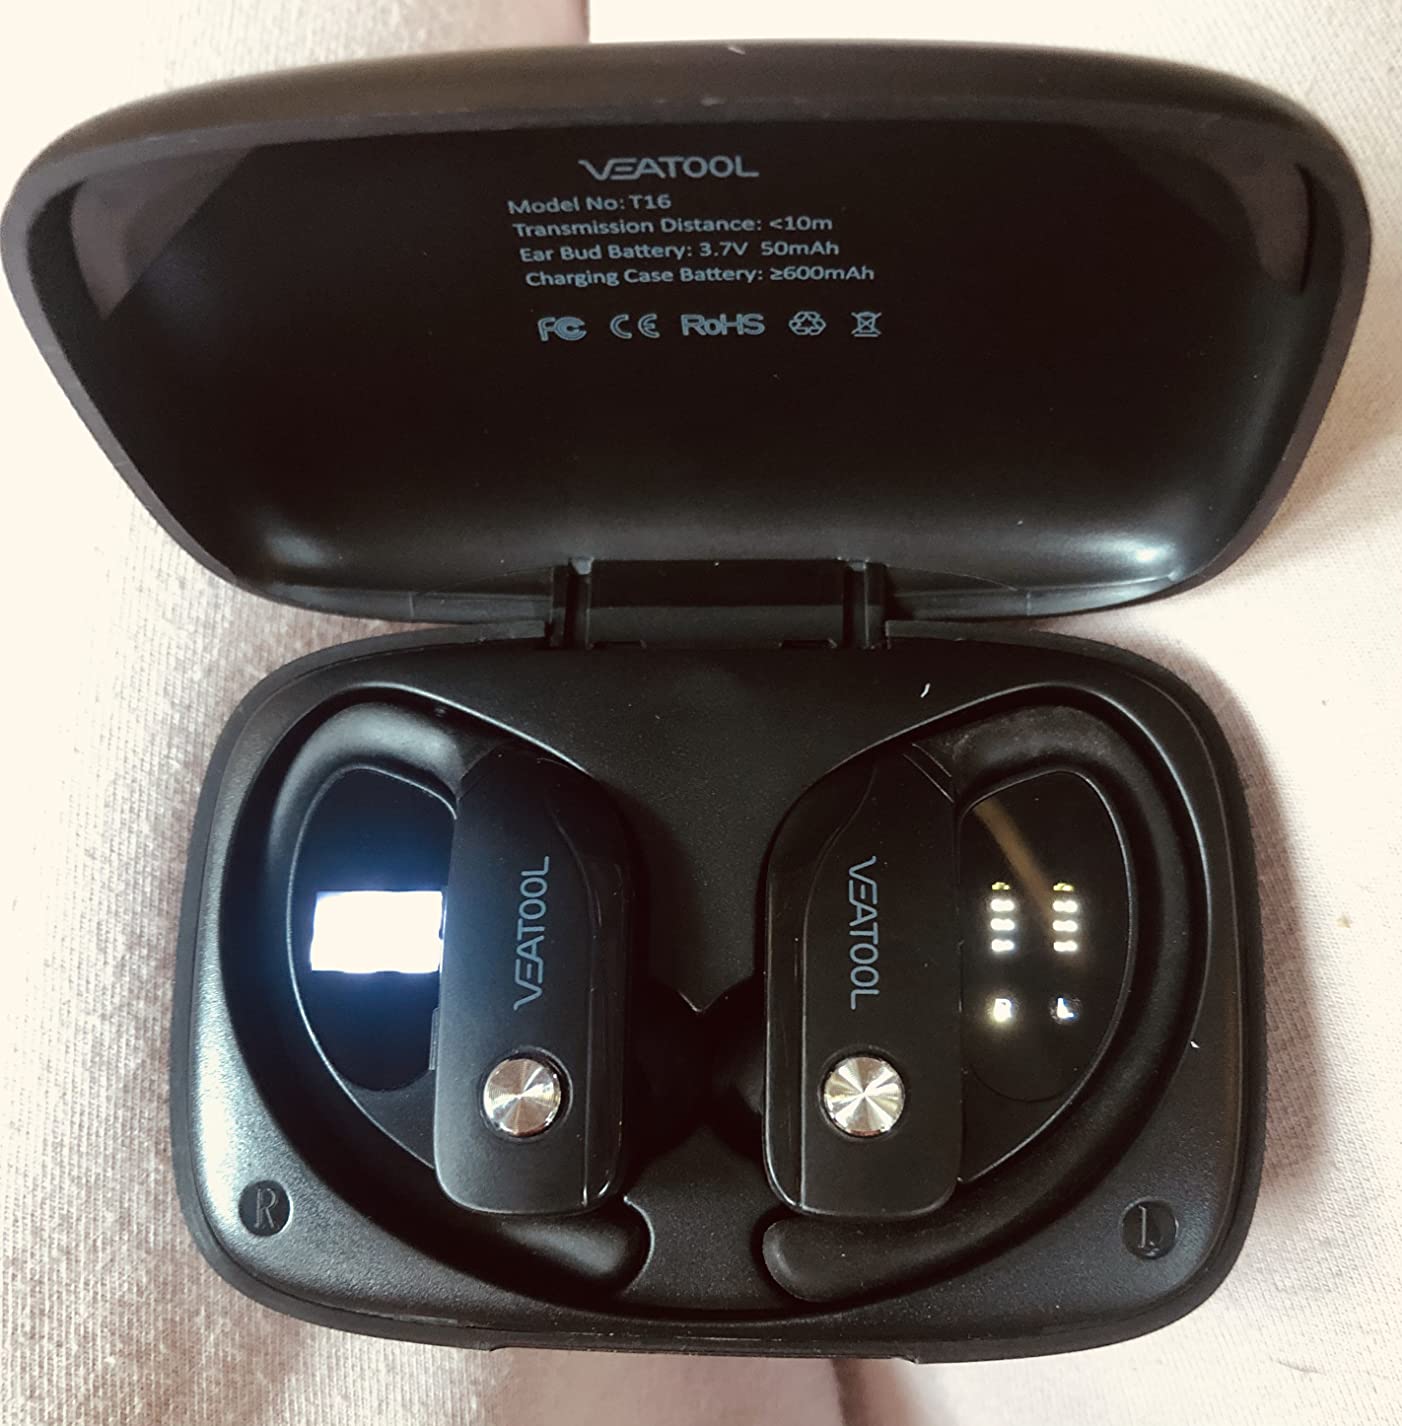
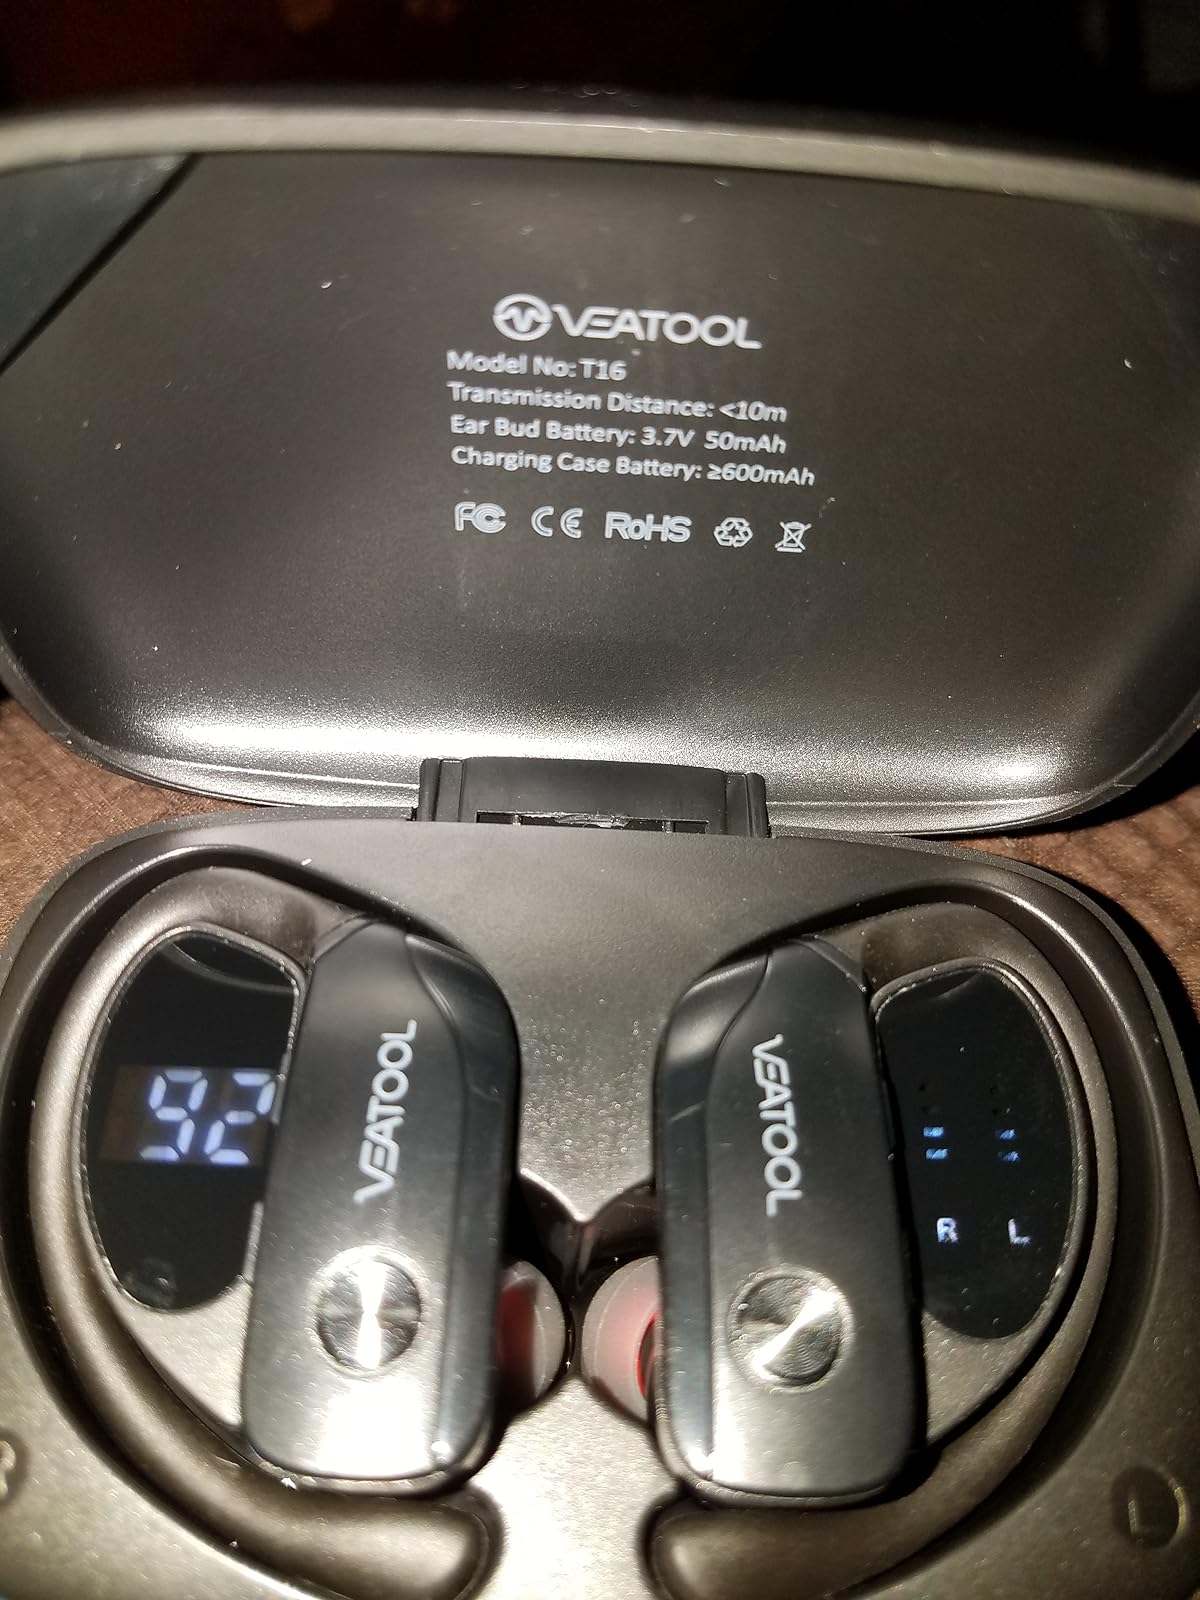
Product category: earbuds
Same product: yes